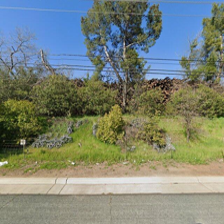
Label: streetView